Ray Neufeld

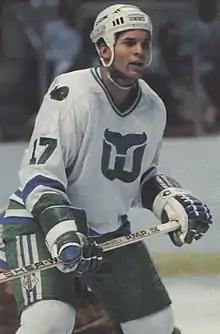

Raymond Matthew Neufeld (born April 15, 1959) is a Canadian former professional ice hockey right winger originally from Winkler, Manitoba. He is currently working in the oil industry, but remains closely associated with minor and junior hockey as a scout in Alberta, Saskatchewan and Manitoba. Formerly, Neufeld was a radio commentator with TSN 1290 on Winnipeg Jets hockey broadcasts, and was assistant coach and the assistant general manager of the Winnipeg Blues of the Manitoba Junior Hockey League.